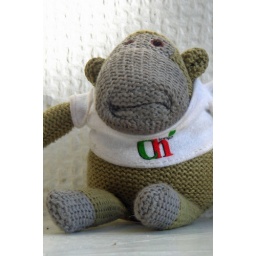
Monkey that I got free with PJ tips. Taken next to the window in my lounge :D